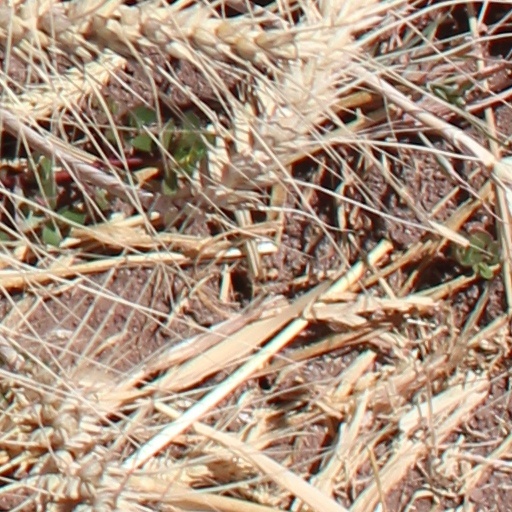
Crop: wheat